United States Marine Raider stiletto

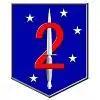
2nd MSOB insignia featuring the stiletto

The knife was designed in 1942 and officially issued on a selective basis to the Marines, with priority to elite units such as the Raiders.